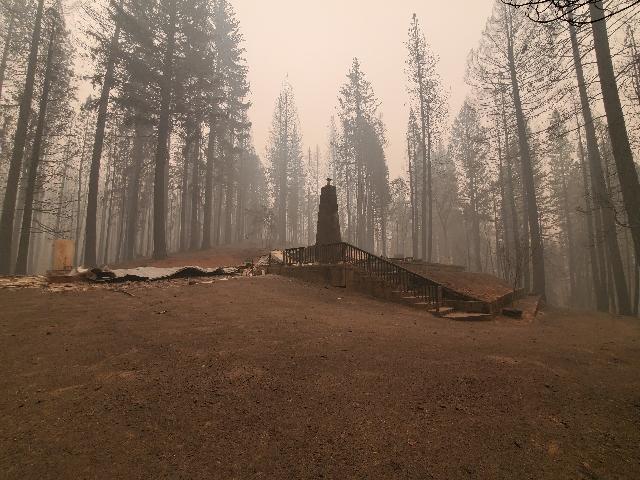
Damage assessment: destroyed